M.M.M. 83

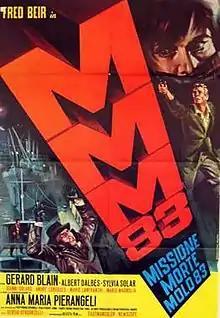

M.M.M. 83 (also known as Missione mortale Molo 83) is a 1965 Italian spy film directed by Sergio Bergonzelli.